Malolactic fermentation

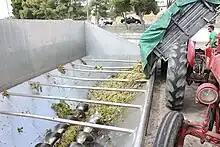
Winery equipment offers multiple contact points for native populations of lactic acid bacteria to be introduced to the wine.

"Oenococcus oeni", the LAB species most often desired by winemakers to carry out malolactic fermentation, can be found in the vineyard, but often at very low levels. While moldy, damaged fruit has the potential to carry a diverse flora of microbes, the LAB most often found on clean, healthy grapes after harvest are species from the "Lactobacillus" and "Pediococcus" genera. After crushing, microbiologists usually find populations under 10 colony forming units/mL containing a mix of " P. damnosus, L. casei, L. hilgardii," and " L. plantarum", as well as "O. oeni". For musts that do not receive an early dose of sulfur dioxide to "knock back" these wild populations of LAB, this flora of bacteria compete with each other (and the wine yeasts) for nutrients early in fermentation.